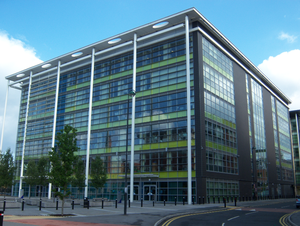
La Border Force est une agence responsable des opérations de contrôle frontalier dans les ports aériens, maritimes et ferroviaires du Royaume-Uni. Elle dépend du Home Office. La force faisait partie de l'ancienne UK Border Agency, qui a disparu lorsque que la secrétaire d'État à l'Intérieur, Theresa May, l'a scindée en mars 2012, après avoir vivement critiqué la direction.